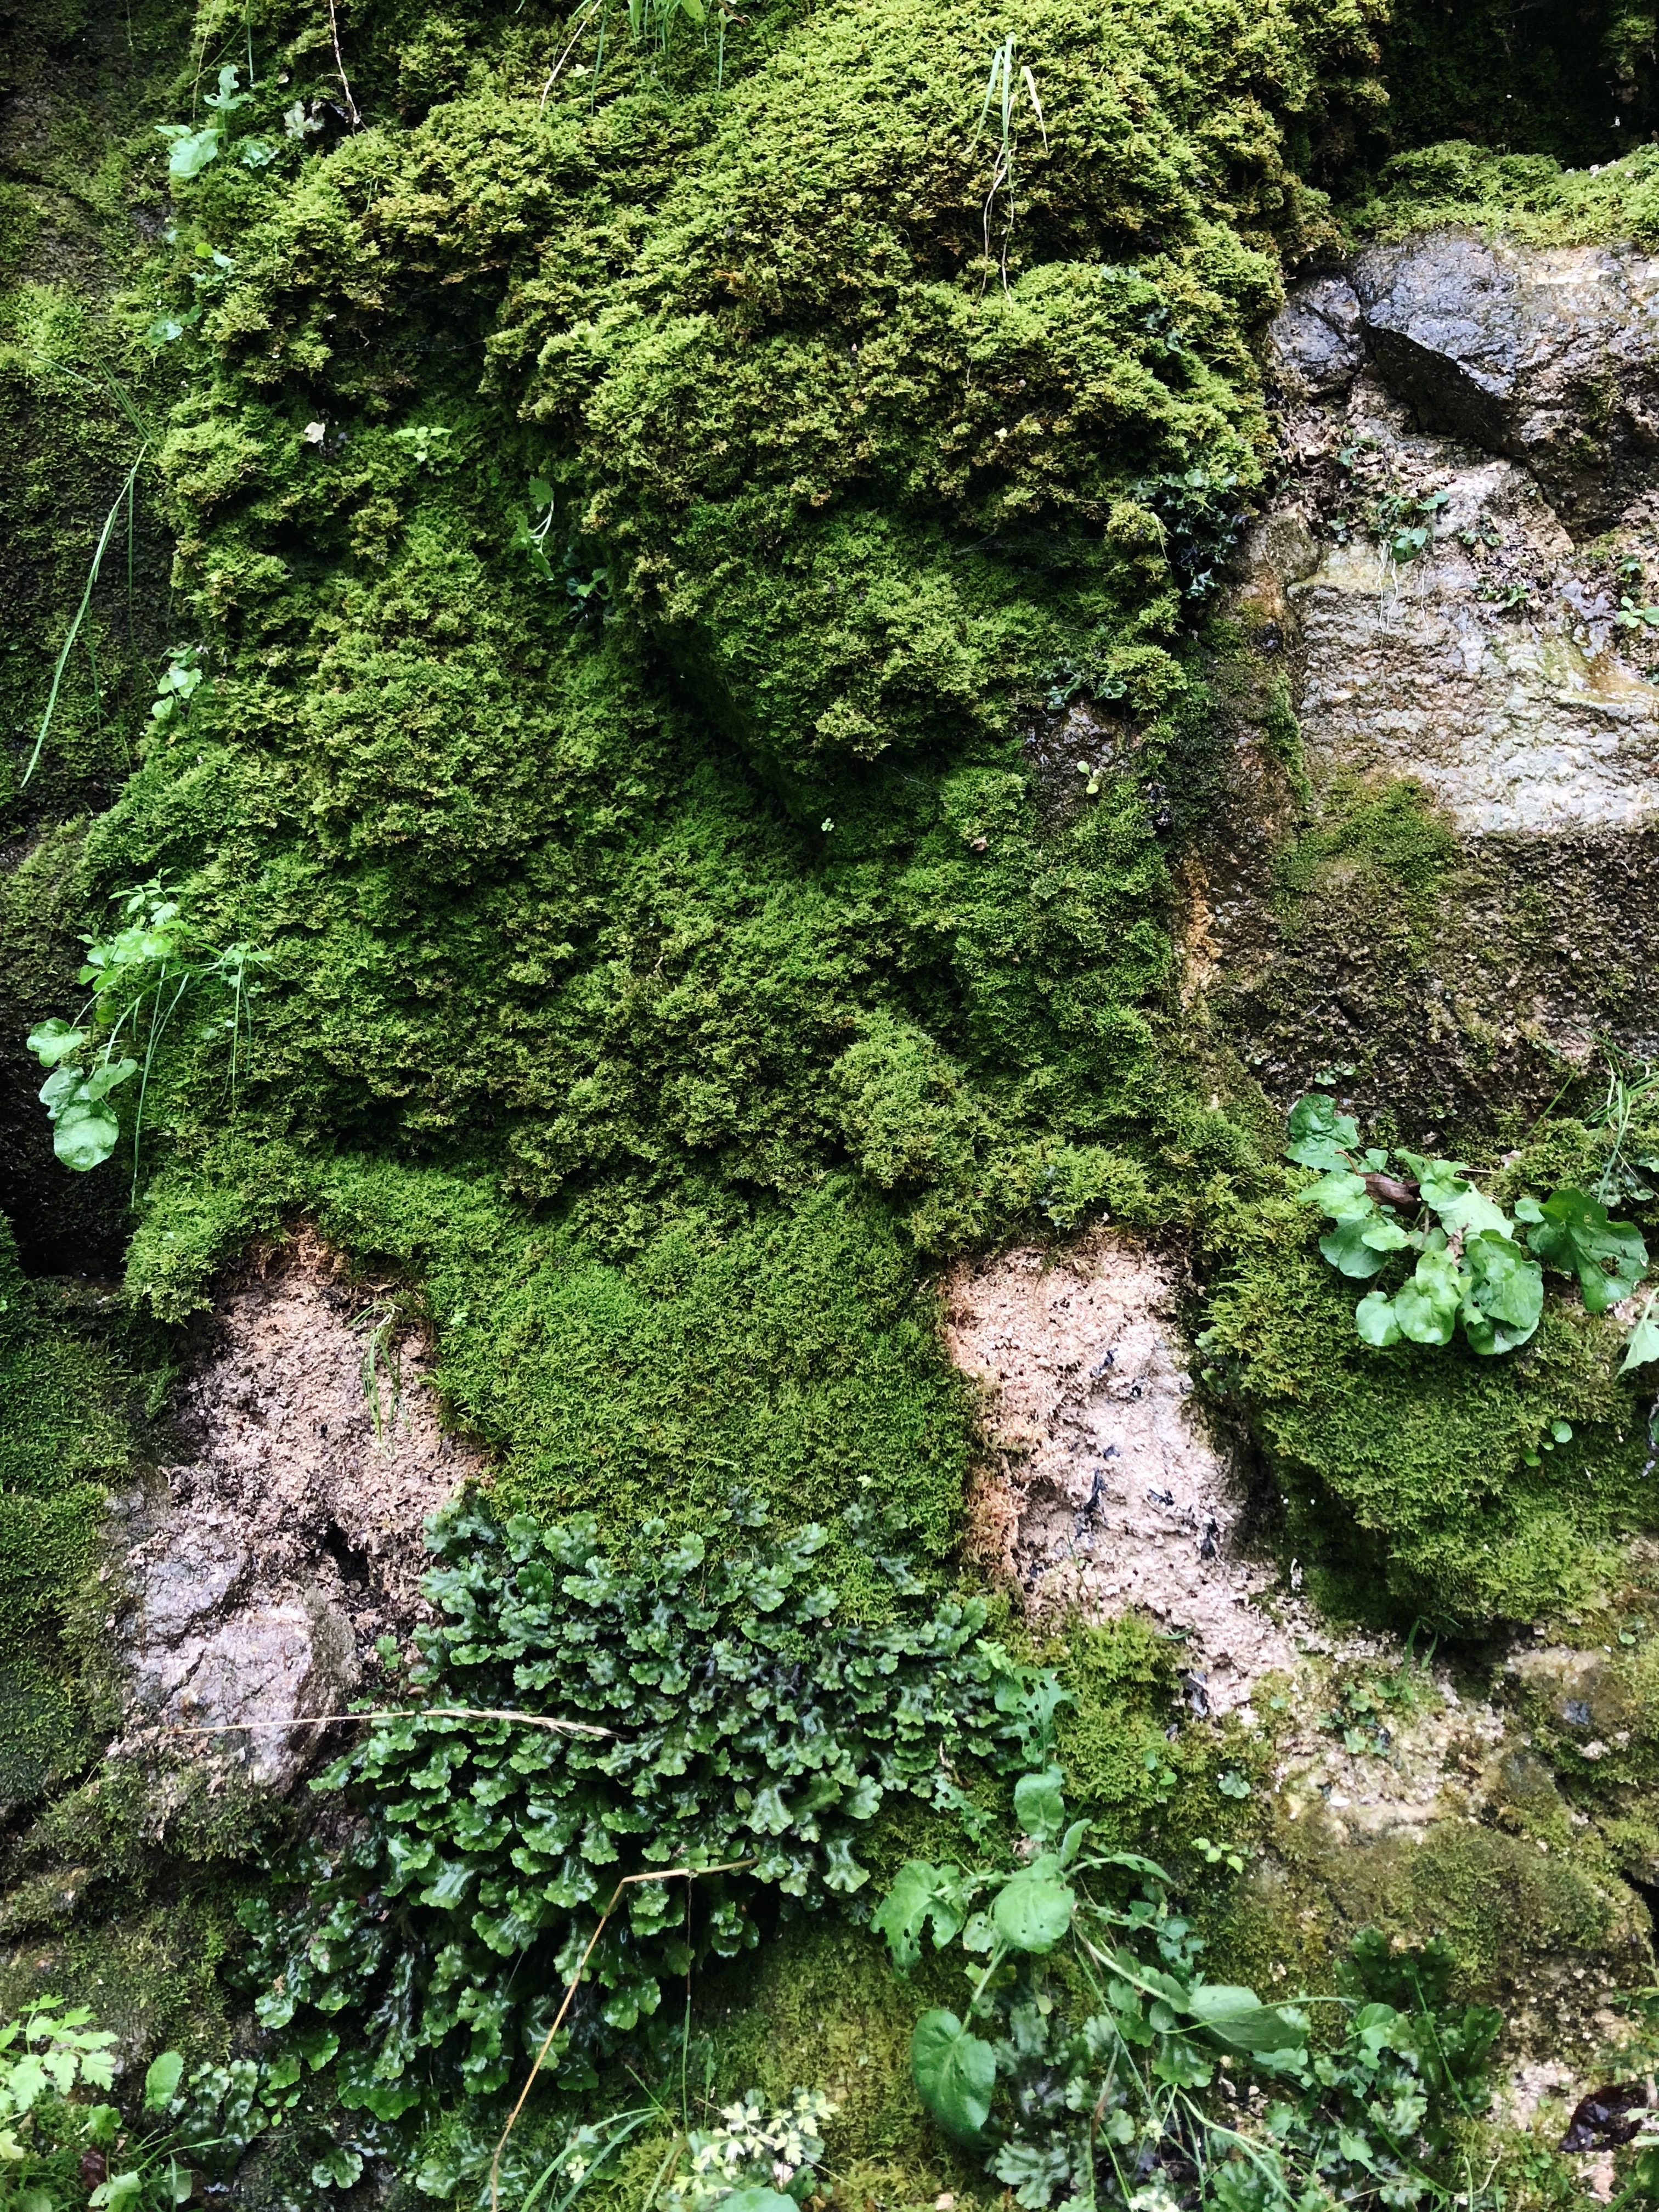
vegetation, plant, nature reserve, moss, non vascular land plant, rock, flora, grass, geology, tree, old growth forest, outcrop, watercourse, groundcover, bedrock